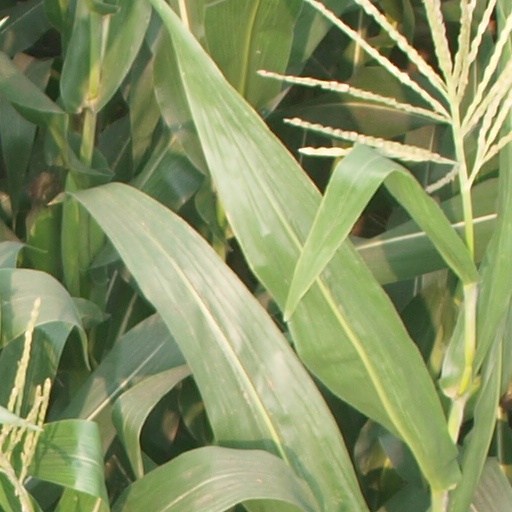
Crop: maize; corn